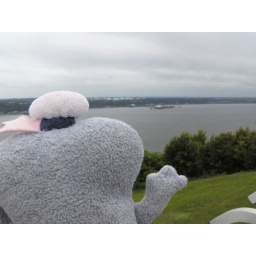
Babo waves to a ship on the St Lawrence river in Quebec. I bet there are cookies on it.